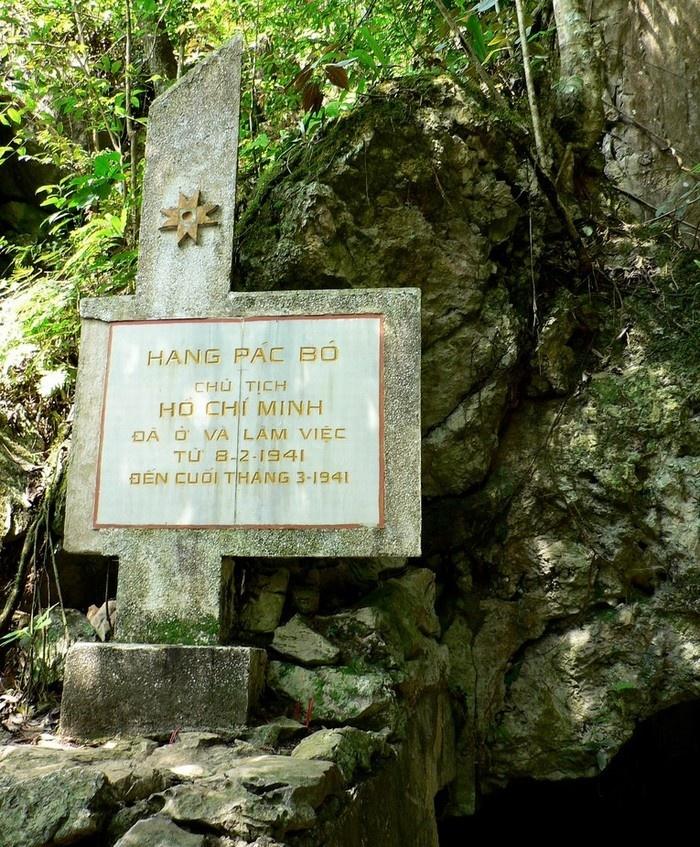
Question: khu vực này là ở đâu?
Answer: hang pác bó